Volkswagen ID.6

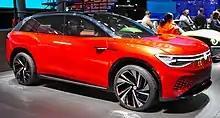
Volkswagen I.D. Roomzz

The ID.6 is based on the "Volkswagen I.D. Roomzz" concept. This was first presented at the Shanghai Motor Show in April 2019. The concept is a family SUV, based on the MEB platform, with sliding doors at the front and rear with opposite opening. The concept car is powered by two electric motors placed on the axles, with a power of at the front and at the rear for a power cumulative of , powered by a lithium-ion battery with a capacity of offering a maximum autonomy of .